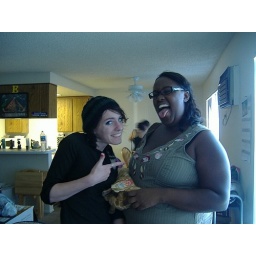
Steph and Ashunda at my house shortly before a beach trip... oh the giraffe in the middle.. don't ask. :)